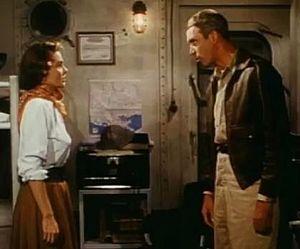
Le Port des passions est un film américain réalisé par Anthony Mann et sorti en 1953.